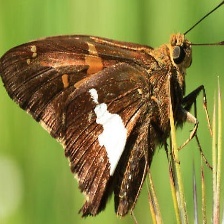
Species: SILVER SPOT SKIPPER